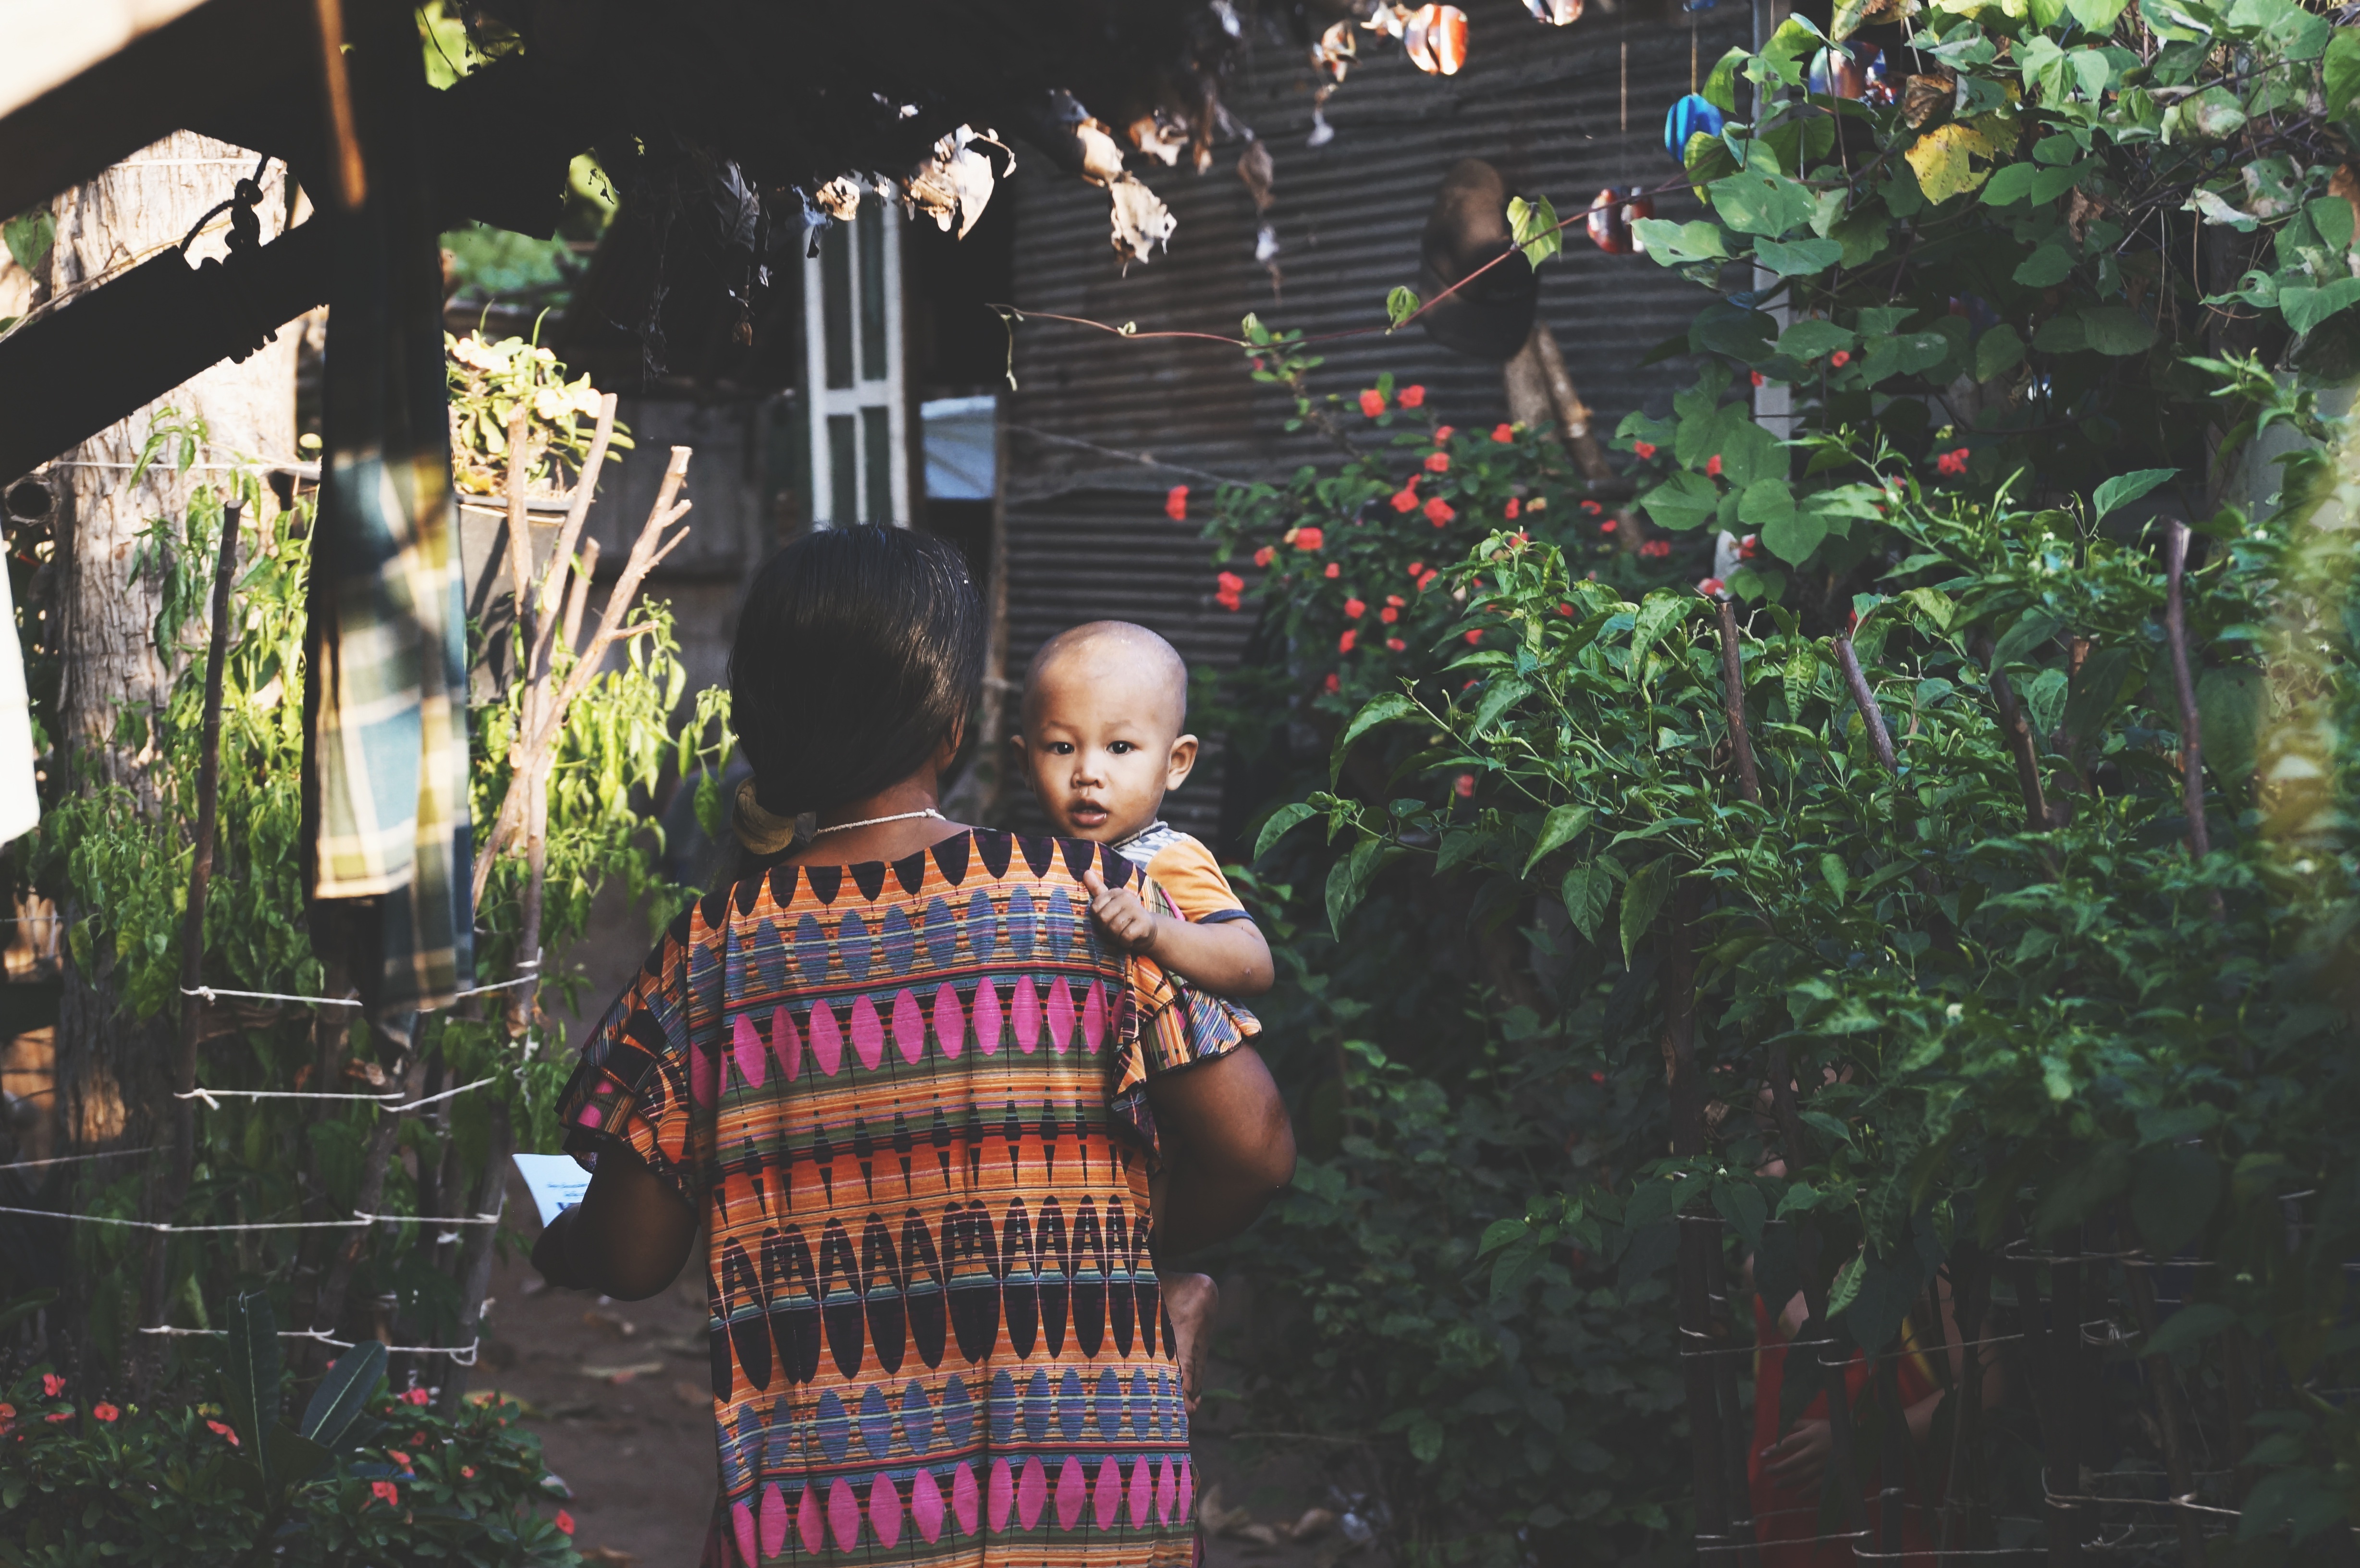
people, girl, woman, fruit, kid, home, female, young, jungle, small, child, care, two, garden, together, holding, baby, childhood, parent, mom, motherhood, son, family, children, mother, women, infant, toddler, vegetables, little, carrying, mum, mommy, mummy, daughter